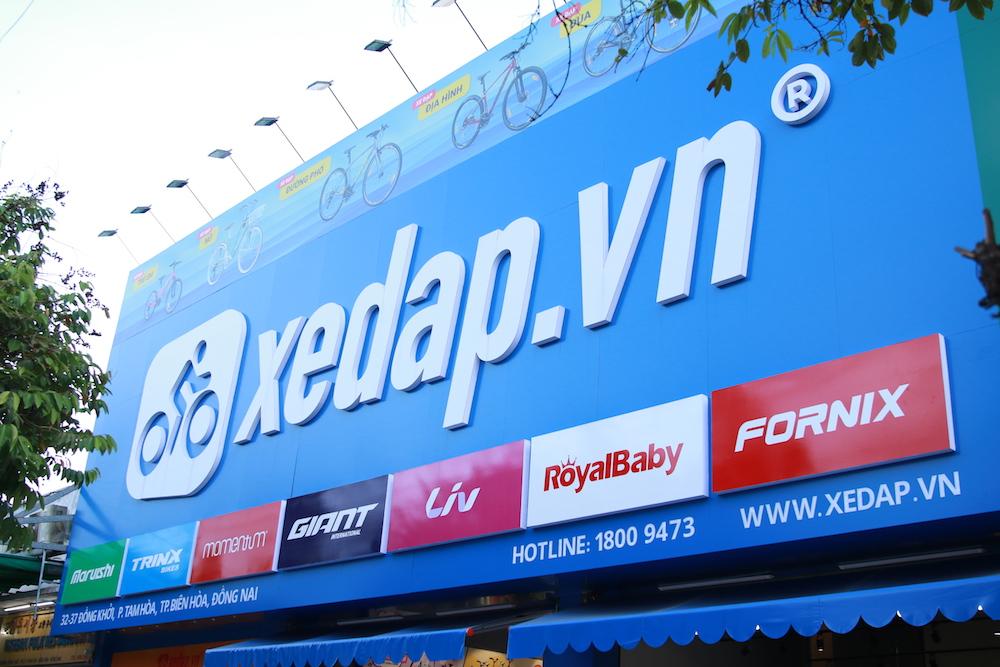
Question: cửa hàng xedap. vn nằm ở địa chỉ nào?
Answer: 32-37 đồng khởi, phường tam hòa, thành phố biên hòa, đồng nai